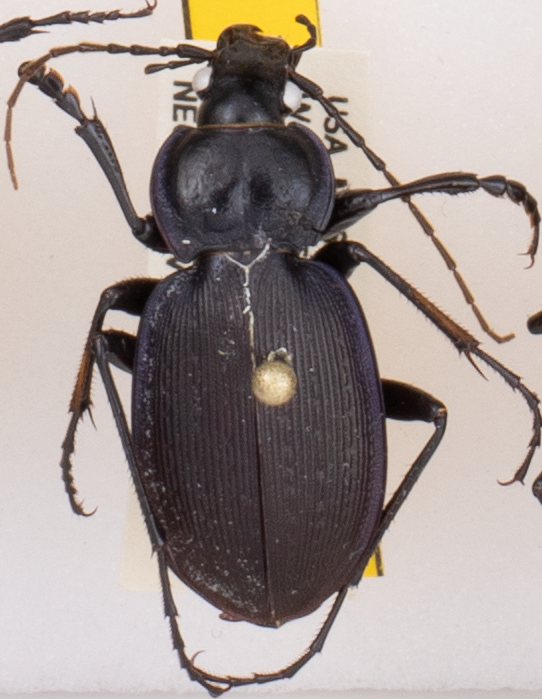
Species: Carabus goryi
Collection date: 2018-05-22
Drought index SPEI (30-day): -1.156
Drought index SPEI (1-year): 0.034
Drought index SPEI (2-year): -0.84